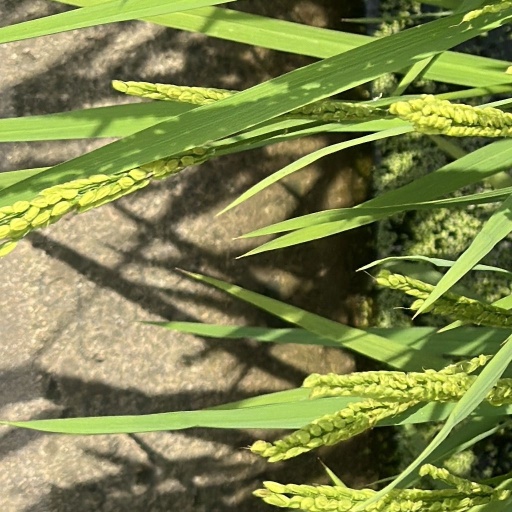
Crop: rice